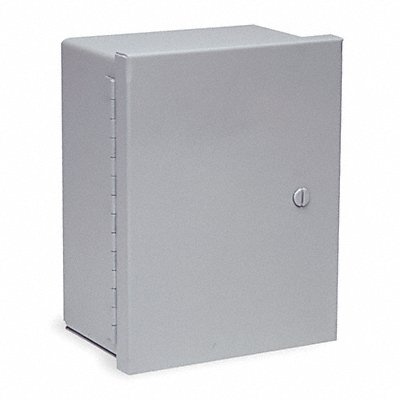
Enclosr Metallc 10In.H x 10In.W x 4In.D
Enclosure NEMA Rating 1 Material of Enclosure Carbon Steel 10 in Hinged Enclosure Cover Type Solid / Clear Cover Solid Closure Method 1/4 Turn Latch Finish ANSI 61 Polyester Powder Color Gray Depth 4 in Enclosure Cover Features 1/4 Turn Latch Flush Mount Features Grounding Provisions Mounting Holes Height 10 in Interior Panel 31LA20 Metal Gauge 14 ga Wall Mounting Series N1C Standards cULus Usable Opening Depth 3.88 in Width 10 in
Brand: WIEGMANN
Category: Business & Industrial > Industrial Storage > Wire Partitions, Enclosures & Doors